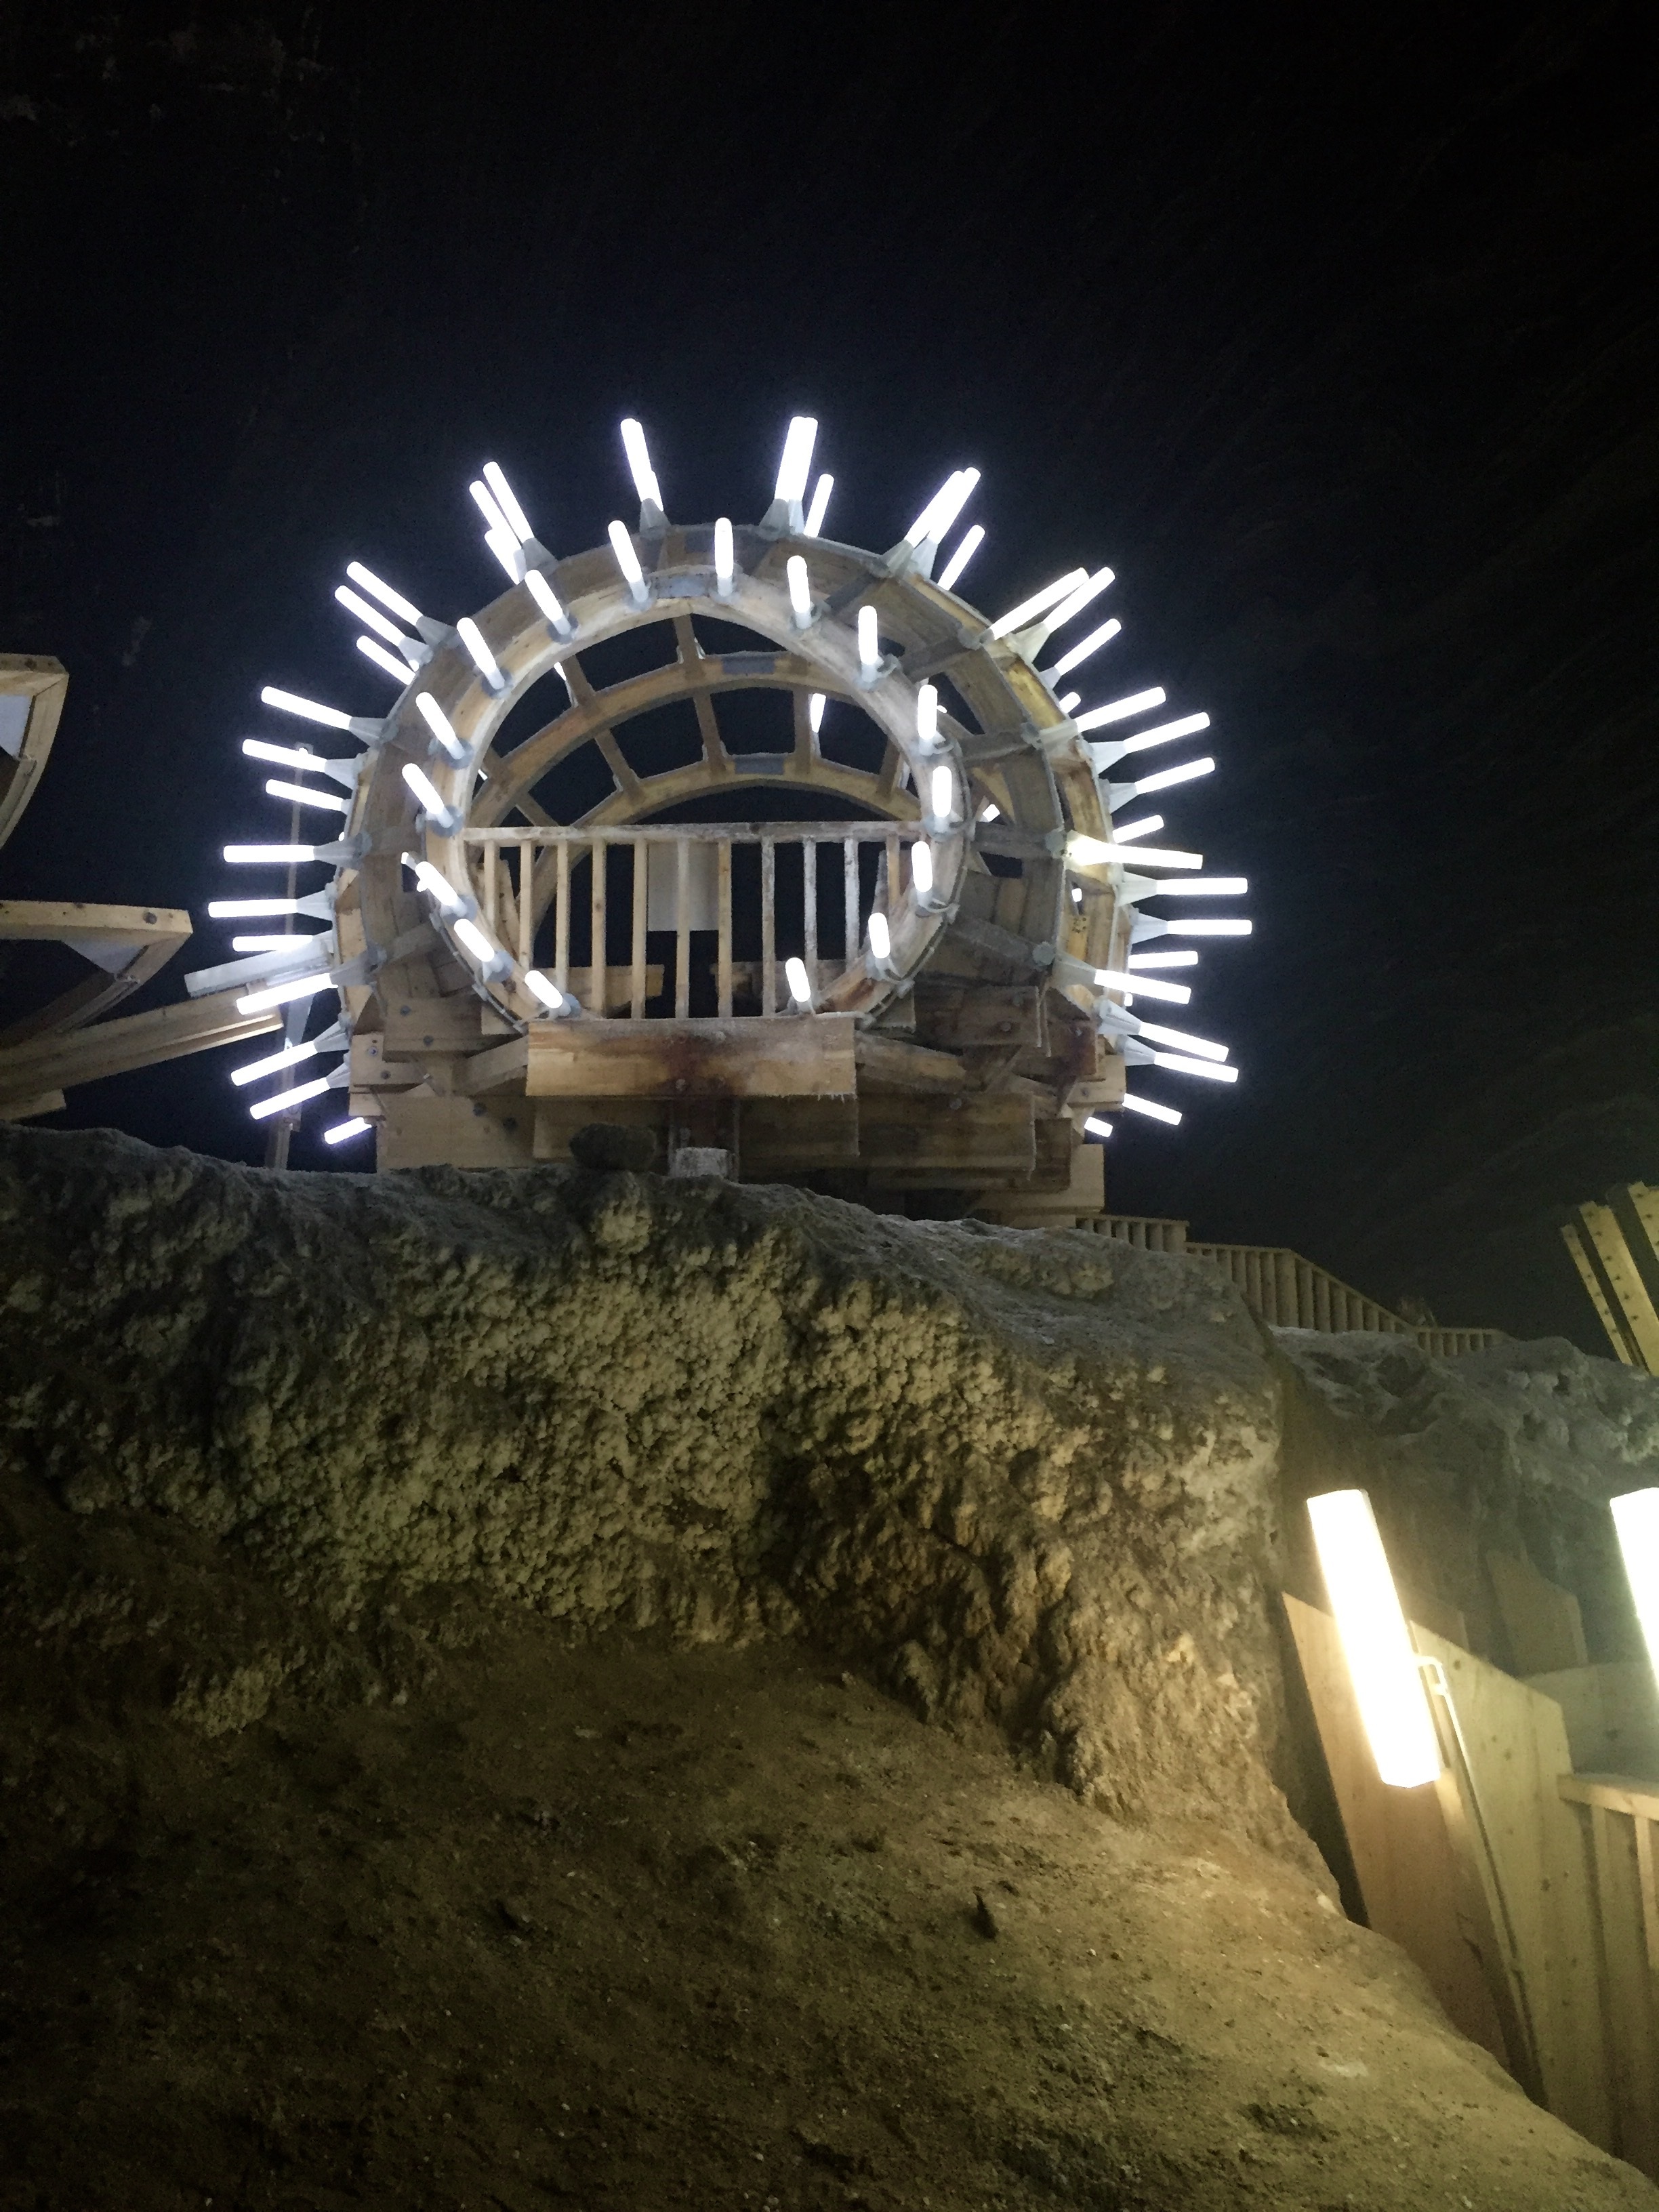
rock, light, structure, wood, night, interior, stone, travel, dark, underground, arch, mystery, cave, landmark, salt, darkness, industry, lighting, stadium, cavern, theatre, wooden, mine, dome, dig, mineral, mining, saline